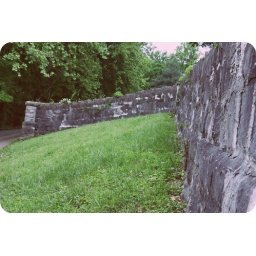
stone wall around cemetary